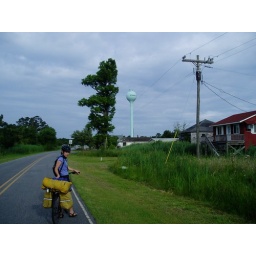
This picture shows the opposite side of the road from where we were camping and the water tower in the background.